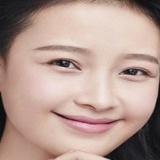
diễn viên Tôn Di